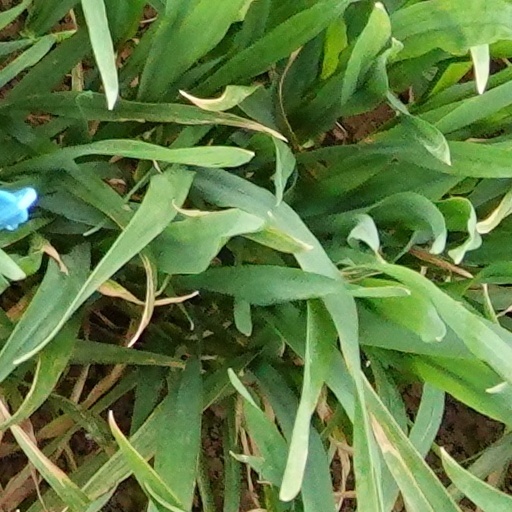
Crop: wheat